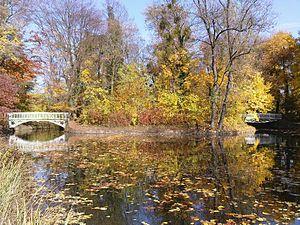
Herrnsheim est un faubourg de Worms, en Rhénanie-Palatinat et se trouve 5 km plus nord-est du centre de Worms.
Le château de Worms-Herrnsheim est un château du XIXᵉ siècle situé dans le faubourg Herrnsheim de Worms en Rhénanie-Palatinat. Derrière le château on trouve un jardin paysager à l'anglaise de 10,5 acres.